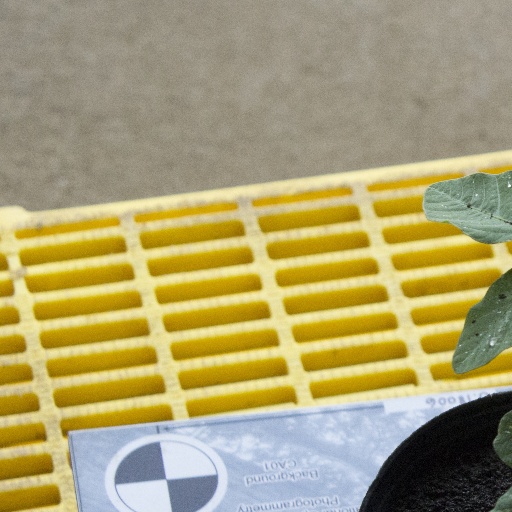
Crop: soybean